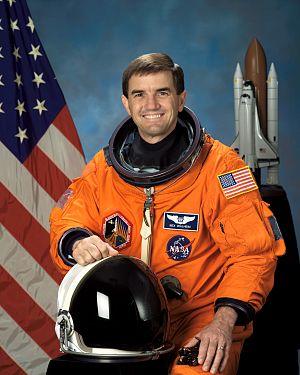
Rex Joseph Walheim est un astronaute américain né le 10 octobre 1962.